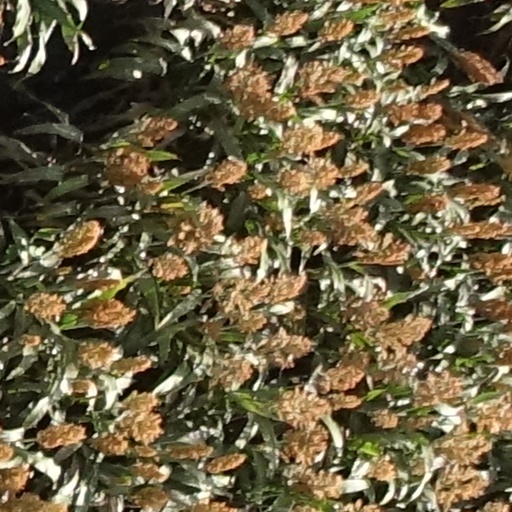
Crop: sorghum